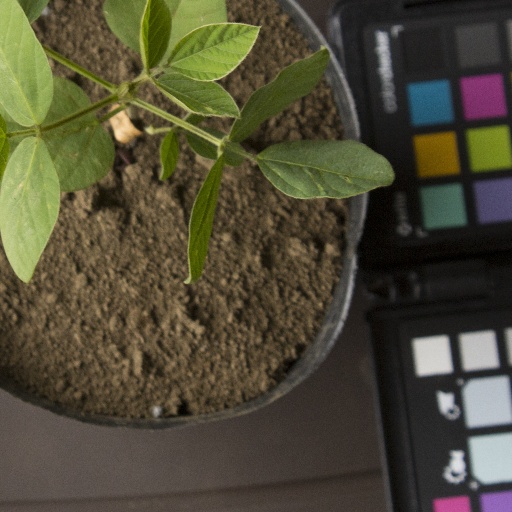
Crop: soybean